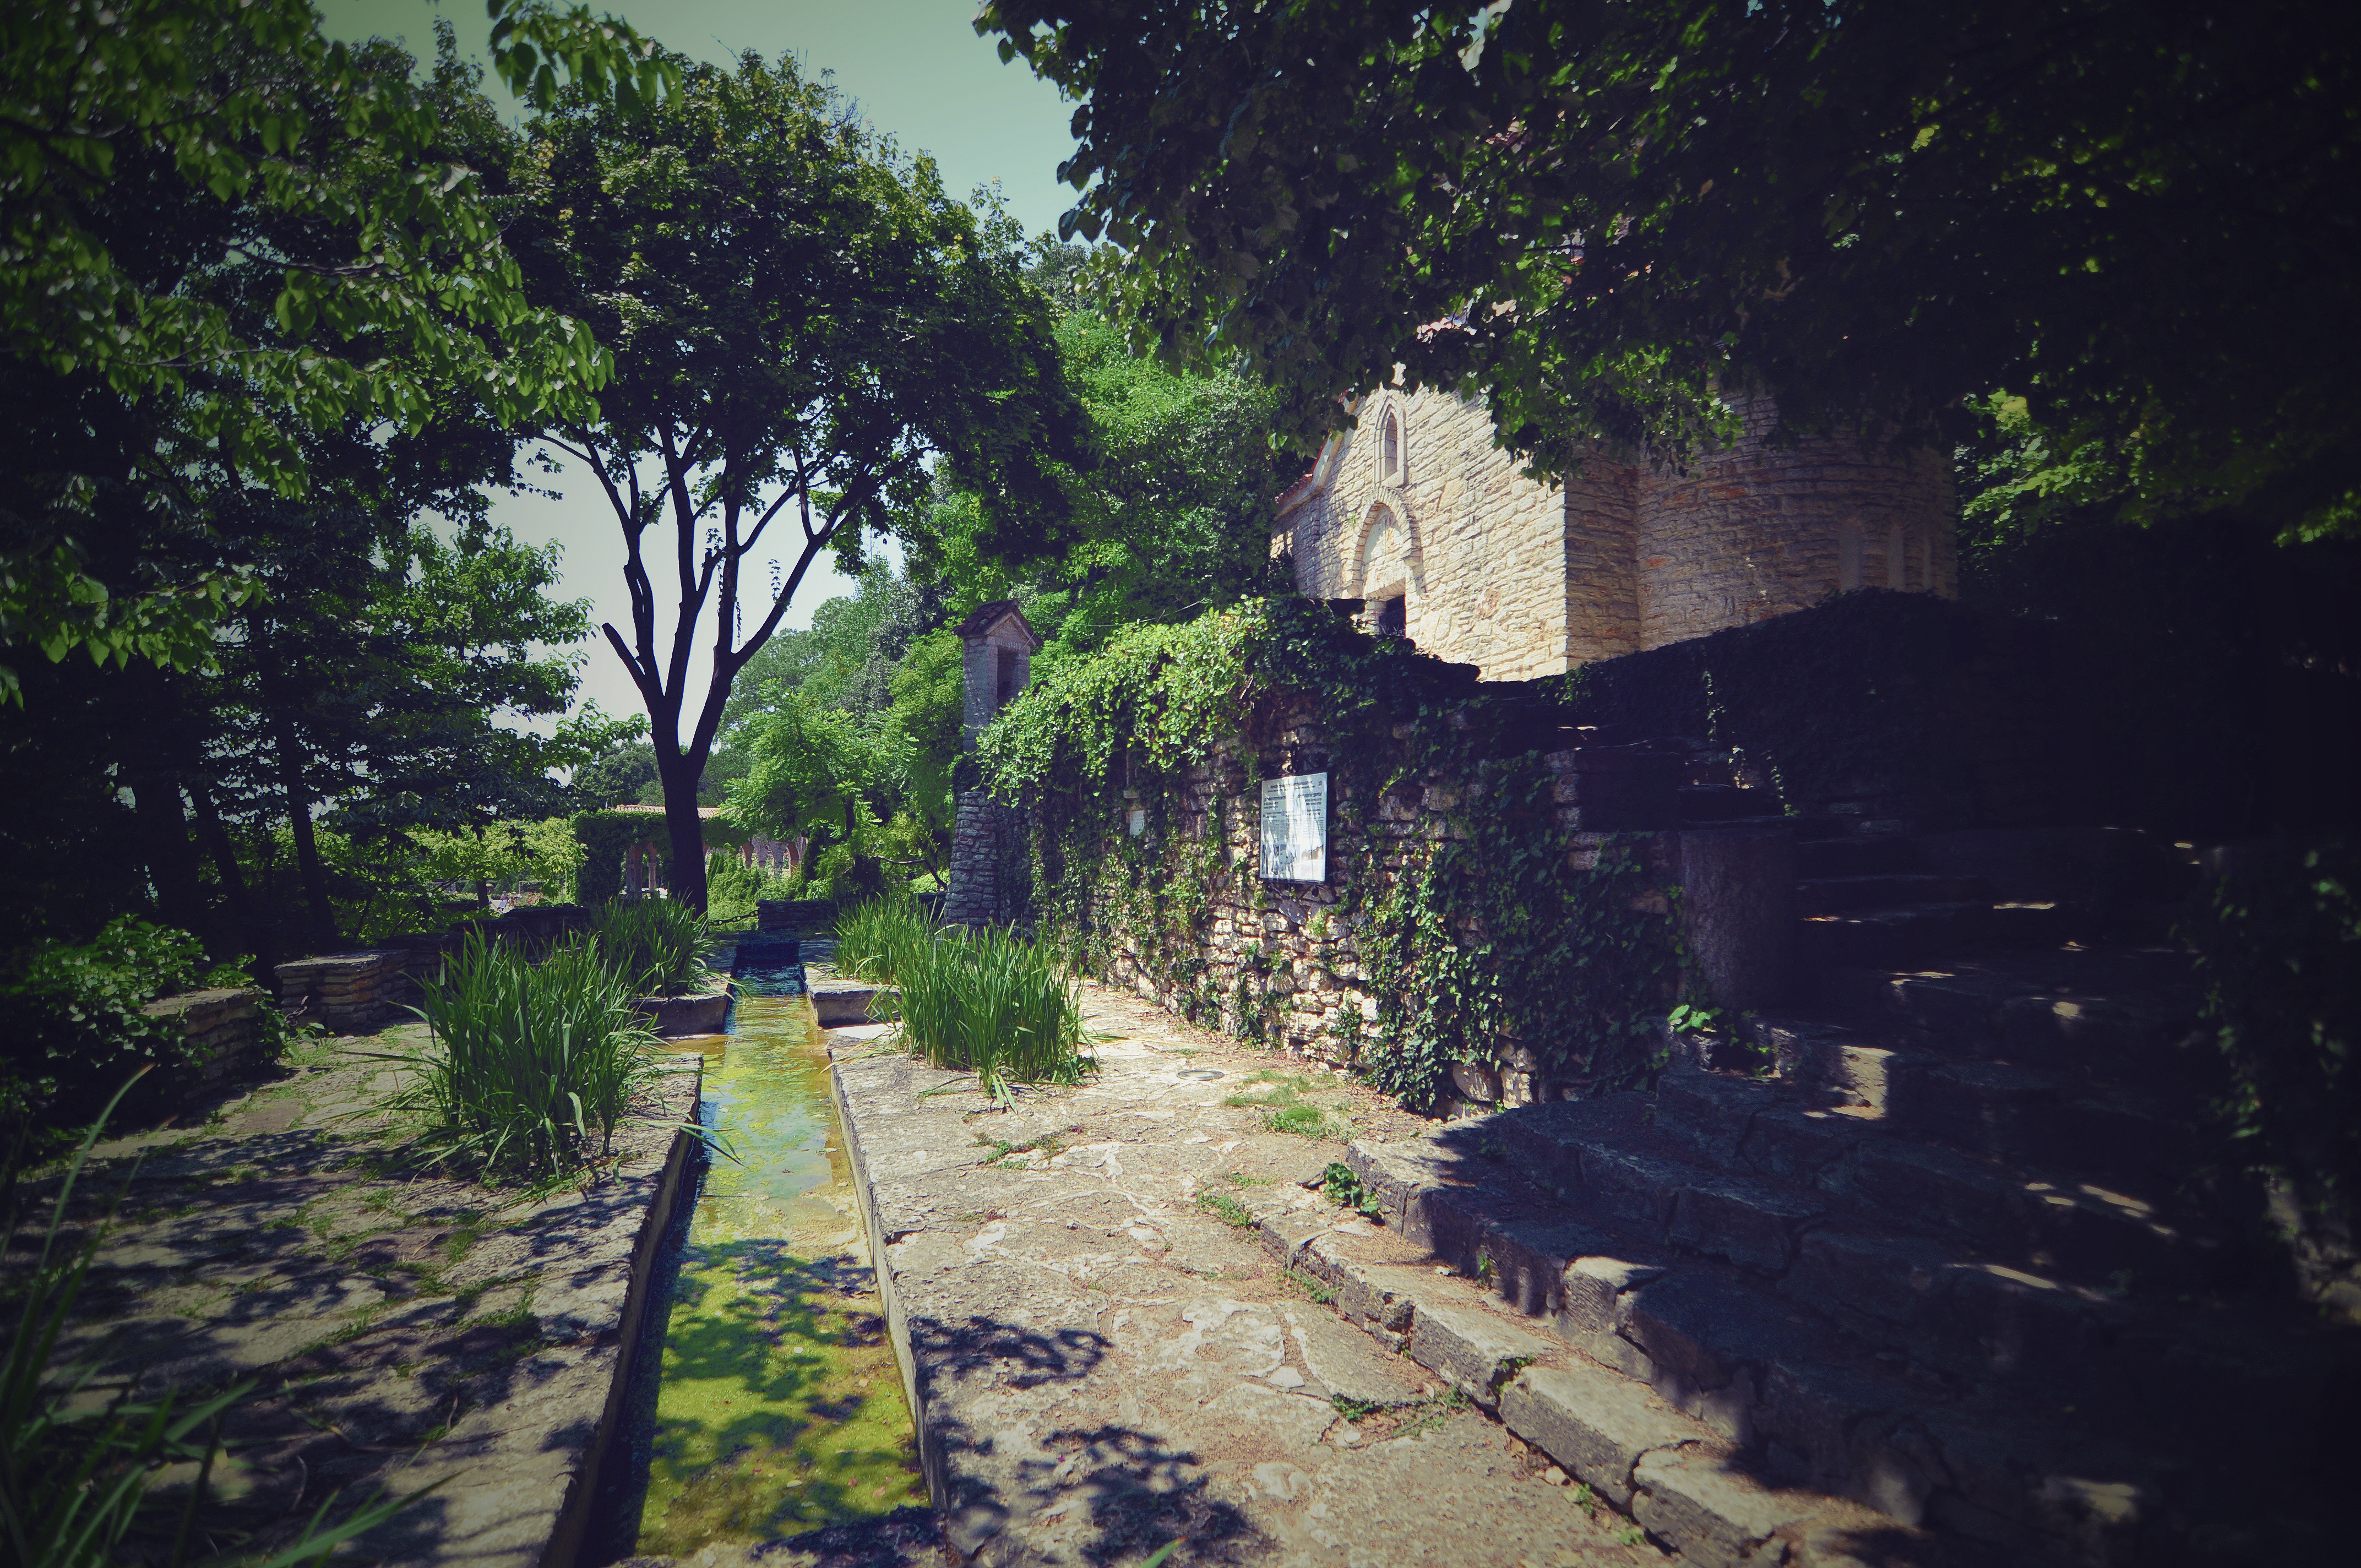
sea, coast, tree, architecture, photography, house, palace, photo, village, green, jungle, museum, park, chapel, black, garden, waterway, photos, sud, de, marie, queen, marea, parc, maria, fotografie, verde, quiet, nest, stella, capela, romania, bulgaria, arhitectura, romanian, muzeu, gradina, regina, minor, balchik, inferior, dobrudja, balcic, dvorets, neagra, dobrogea, castelul, cadrilater, scythia, dobrudzha, moesia, quietnest, yuzhna, paraclis, romaniei, maris, rural area